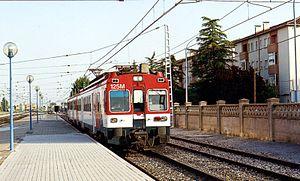
La série 440 est une série d'automotrices électriques de la Renfe.
Cercanías est le nom de réseaux ferrés de type réseau express régional, c'est-à-dire un mode de transport en commun desservant une région fortement urbanisée, en Espagne. Il s'agit d'une marque commerciale de la Renfe, l'opérateur national historique du pays.